Describe the emotion expressed in this image:  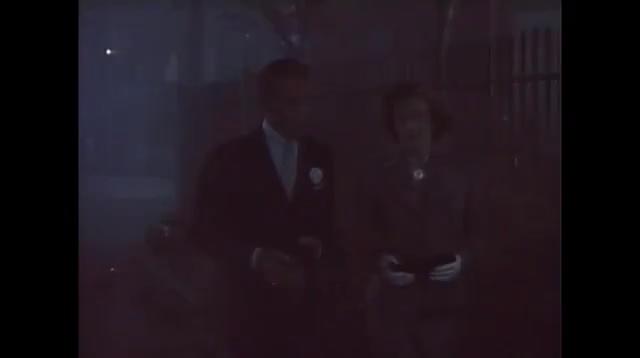
This person displays Fear, valence and arousal with low intensity.